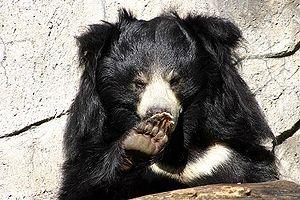
Ours lippu Hrvatski: Usnati medvjed ima vrlo duge kandže. Magyar: Ajakos medve portré. Português: Urso-beiçudo. Srpskohrvatski / српскохрватски: Usnati medvjed ima vrlo duge kandže. Српски / srpski: Уснати медвед са својим врло дугим канџама.
Voici la liste des carnivores par population.
L’ours lippu ou ours lippu de l’Inde, appelé aussi ours à miel, ours paresseux, prochile lippu ou encore ours à longues lèvres, est une espèce d'ursidés des régions tropicales asiatiques.